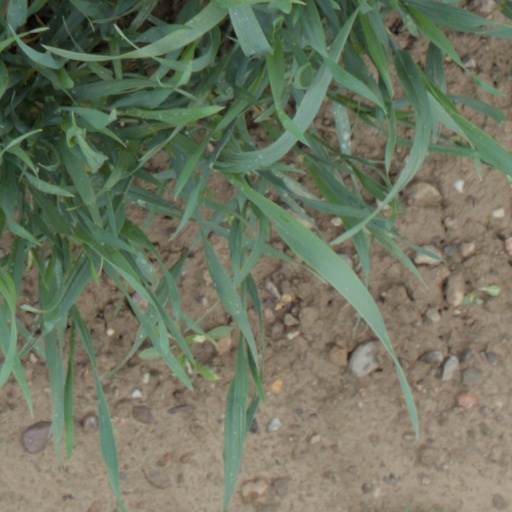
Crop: wheat